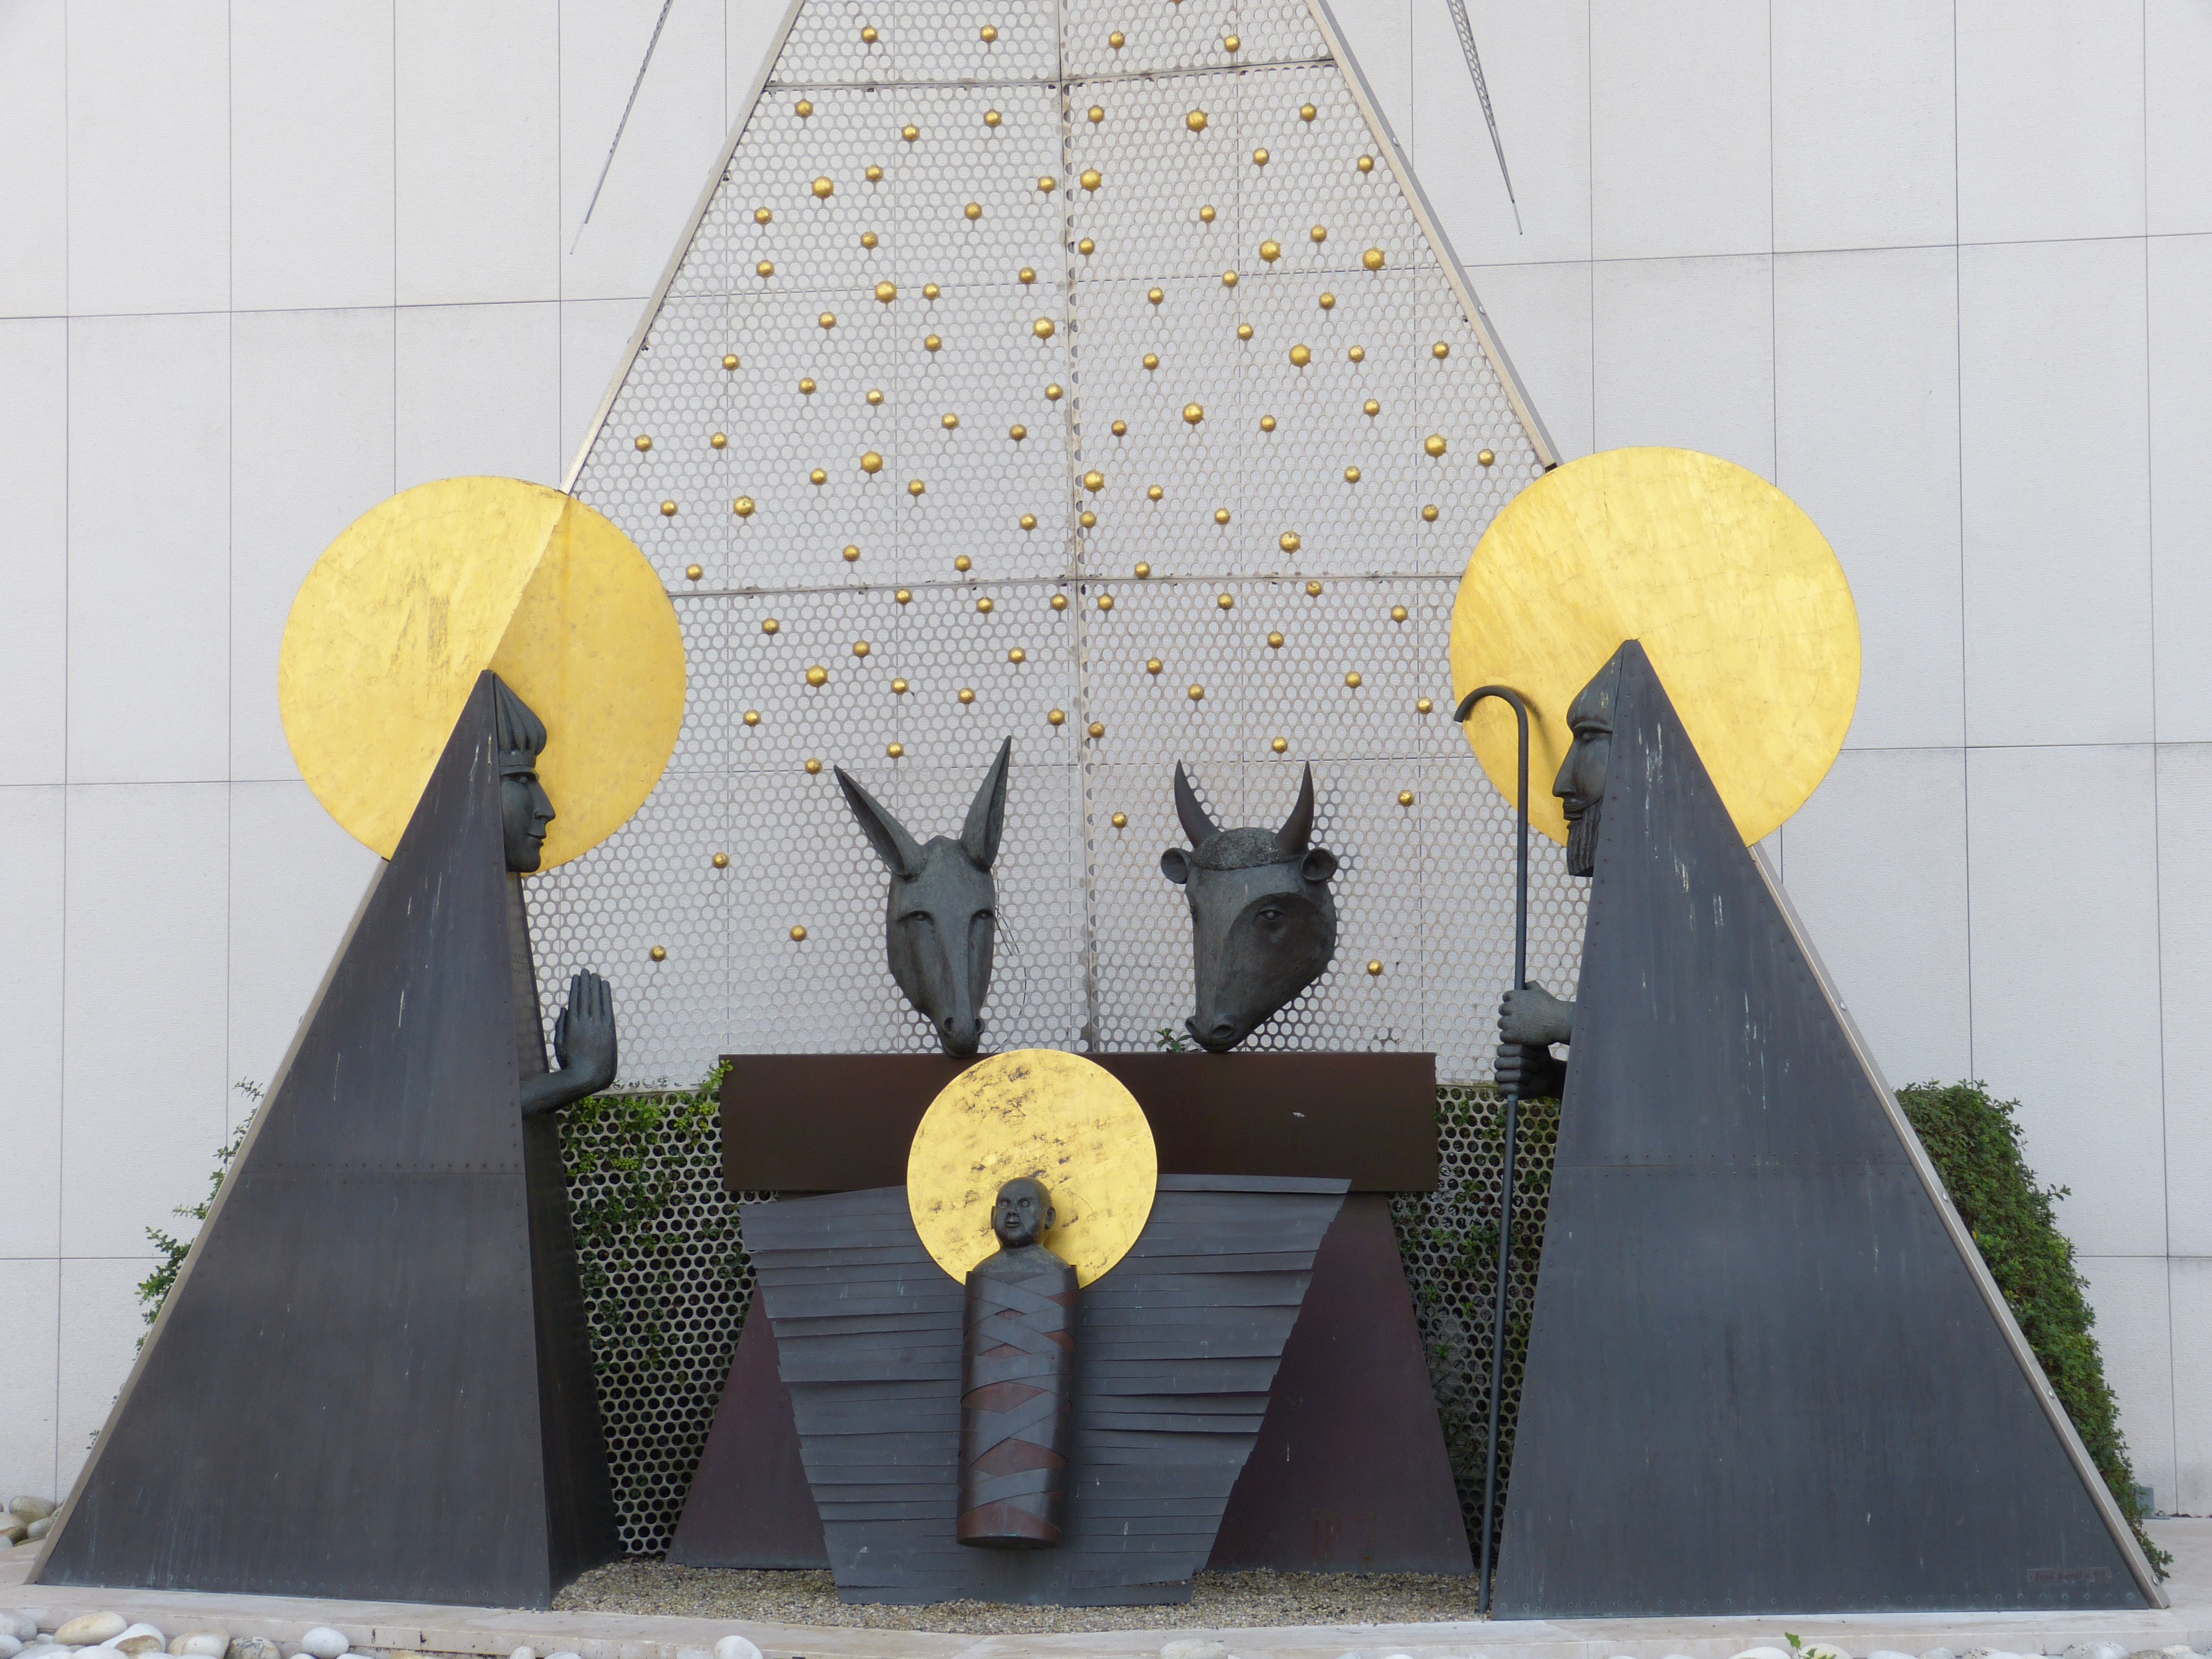
monument, color, religion, child, church, yellow, christian, christmas, bible, advent, christ, art, figure, stall, faith, maria, jesus, portugal, rays, crib, christianity, joseph, silhouettes, pilgrimage, believe, fatima, santon, pilgrim, nativity scene, make a pilgrimage, place of pilgrimage